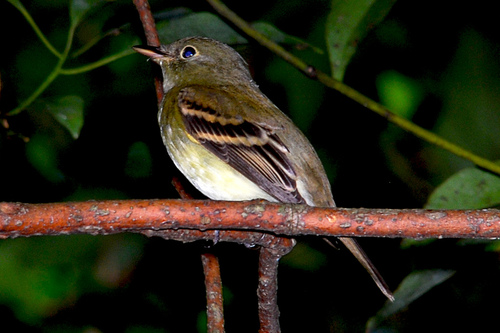
a small bird with a white underbody and brown back.
this is a bird with a white belly, green and brown wings and a small pointy beak.
the bird has a black eyering and a green belly and breast.
a small sized bird that has tones of brown with a narrow pointed billa very small bird with a white belly, and a green body.
the is colorful bird has a white belly with dark brown wings
this bird has wings that are brown and has a white bellya small green bird, with black wings, and a black bill.
this particular bird has a belly that is white and has gray on its breaststhe bird is small with a pointed bill, and the wings are brown.
Species: Acadian Flycatcher